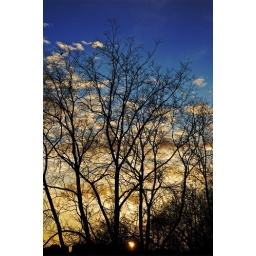
bird in a tree